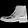
Label: Ankle boot